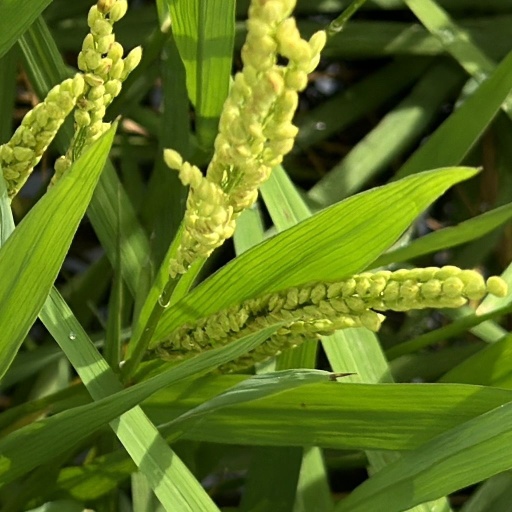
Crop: rice